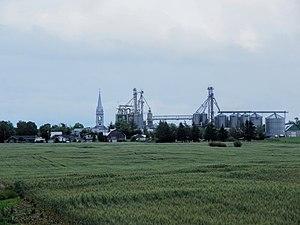
Vue de Saint-Narcisse-de-Beaurivage (Québec) depuis le rang Sainte-Anne.
Saint-Narcisse-de-Beaurivage est une municipalité de paroisse dans la municipalité régionale de comté de Lotbinière au Québec, située dans la région administrative de Chaudière-Appalaches. Elle est nommée de l'évêque Narcisse de Jérusalem et du bienfaiteur Narcisse Dionne. L'érection canonique de la paroisse de Saint-Narcisse a eu lieu le 16 mai 1872, mais des colons y habitaient depuis 1830, alors que le territoire actuel de Saint-Narcisse faisait partie des paroisses limitrophes de Saint-Gilles, Saint-Patrice, Saint-Lambert et Saint-Bernard.